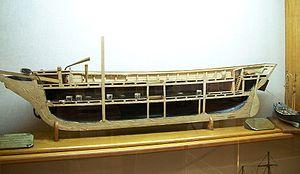
Le brûlot était un navire chargé d'explosifs ou de matériaux inflammables, lancé sur les vaisseaux ennemis pour les incendier. La plupart du temps, il s'agissait d'un vieux bâtiment, de petite taille, ancien navire de guerre ou de commerce, transformé à cet effet.